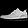
Label: Sneaker